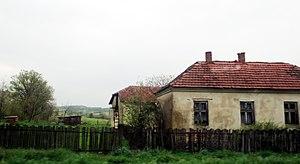
Belosavci est une localité de Serbie située dans la municipalité de Topola, district de Šumadija. Au recensement de 2011, elle comptait 1 020 habitants.